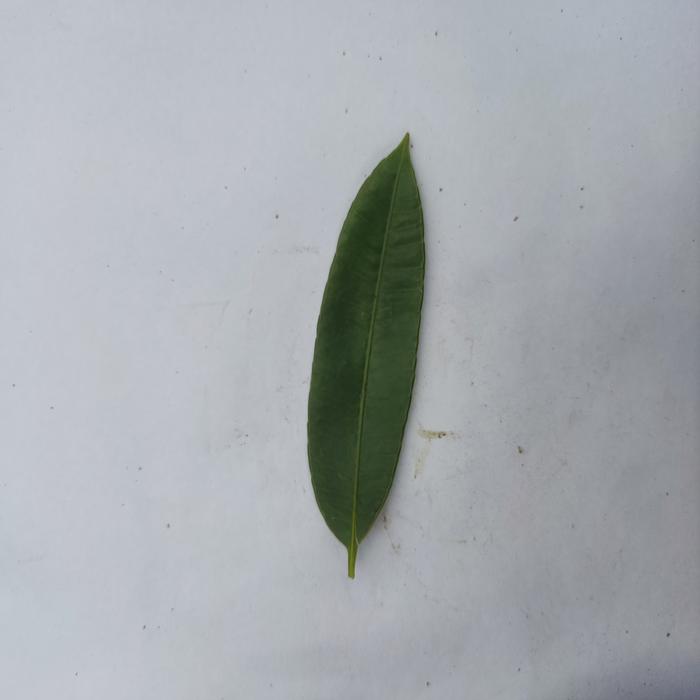
Crop: Hog Plum
Leaf condition: Heathy_Leaf